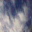
Label: cloud